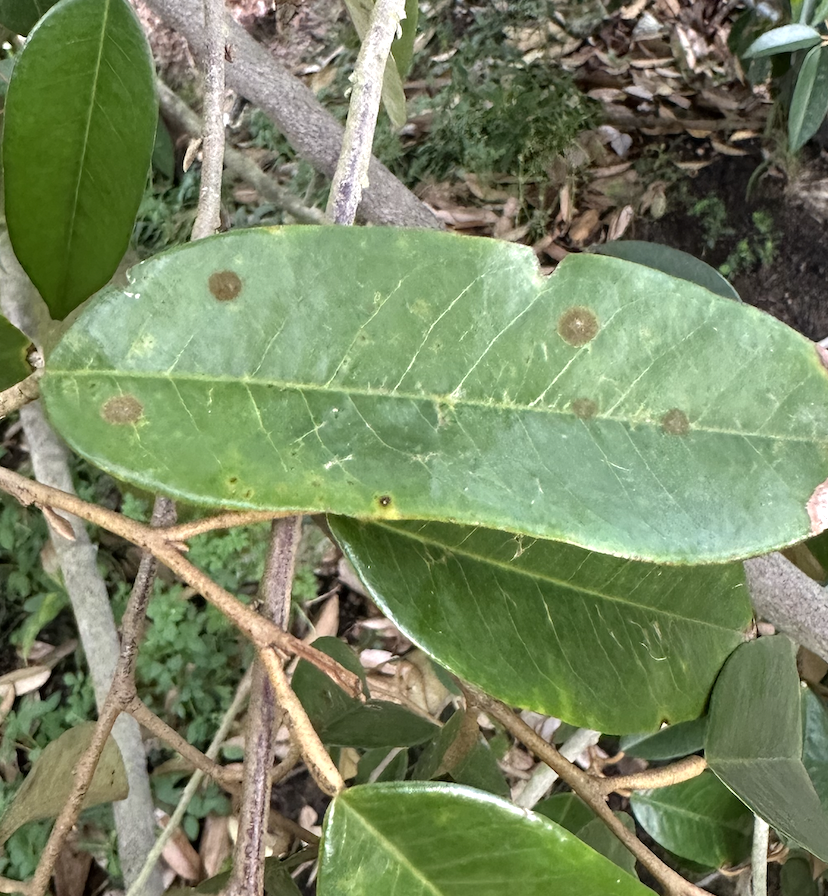
Label: stem_blight